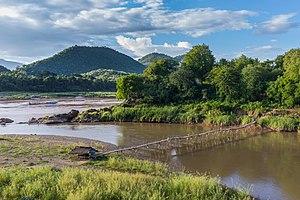
Paysage de Luang Prabang (Laos) montrant une passerelle temporaire en bois traversant le fleuve Nam Khan rencontrant le Mékong, et des montagnes vertes au loin. Vue depuis le parc Riverview, près du temple Vat Pak Khan Khammungkhun, au nord-est de la ville (Juin 2018)
Luang Prabang est une ville du Nord du Laos, actuelle capitale de la province de Luang Prabang. Elle fut la capitale royale du Lan Xang du XIVᵉ siècle à 1946. La capitale effective fut Vientiane à partir de 1563, puis, après la séparation du royaume de Luang Prabang et du royaume de Vientiane en 1707, le titre de capitale du Lan Xang fut disputé entre les deux villes.